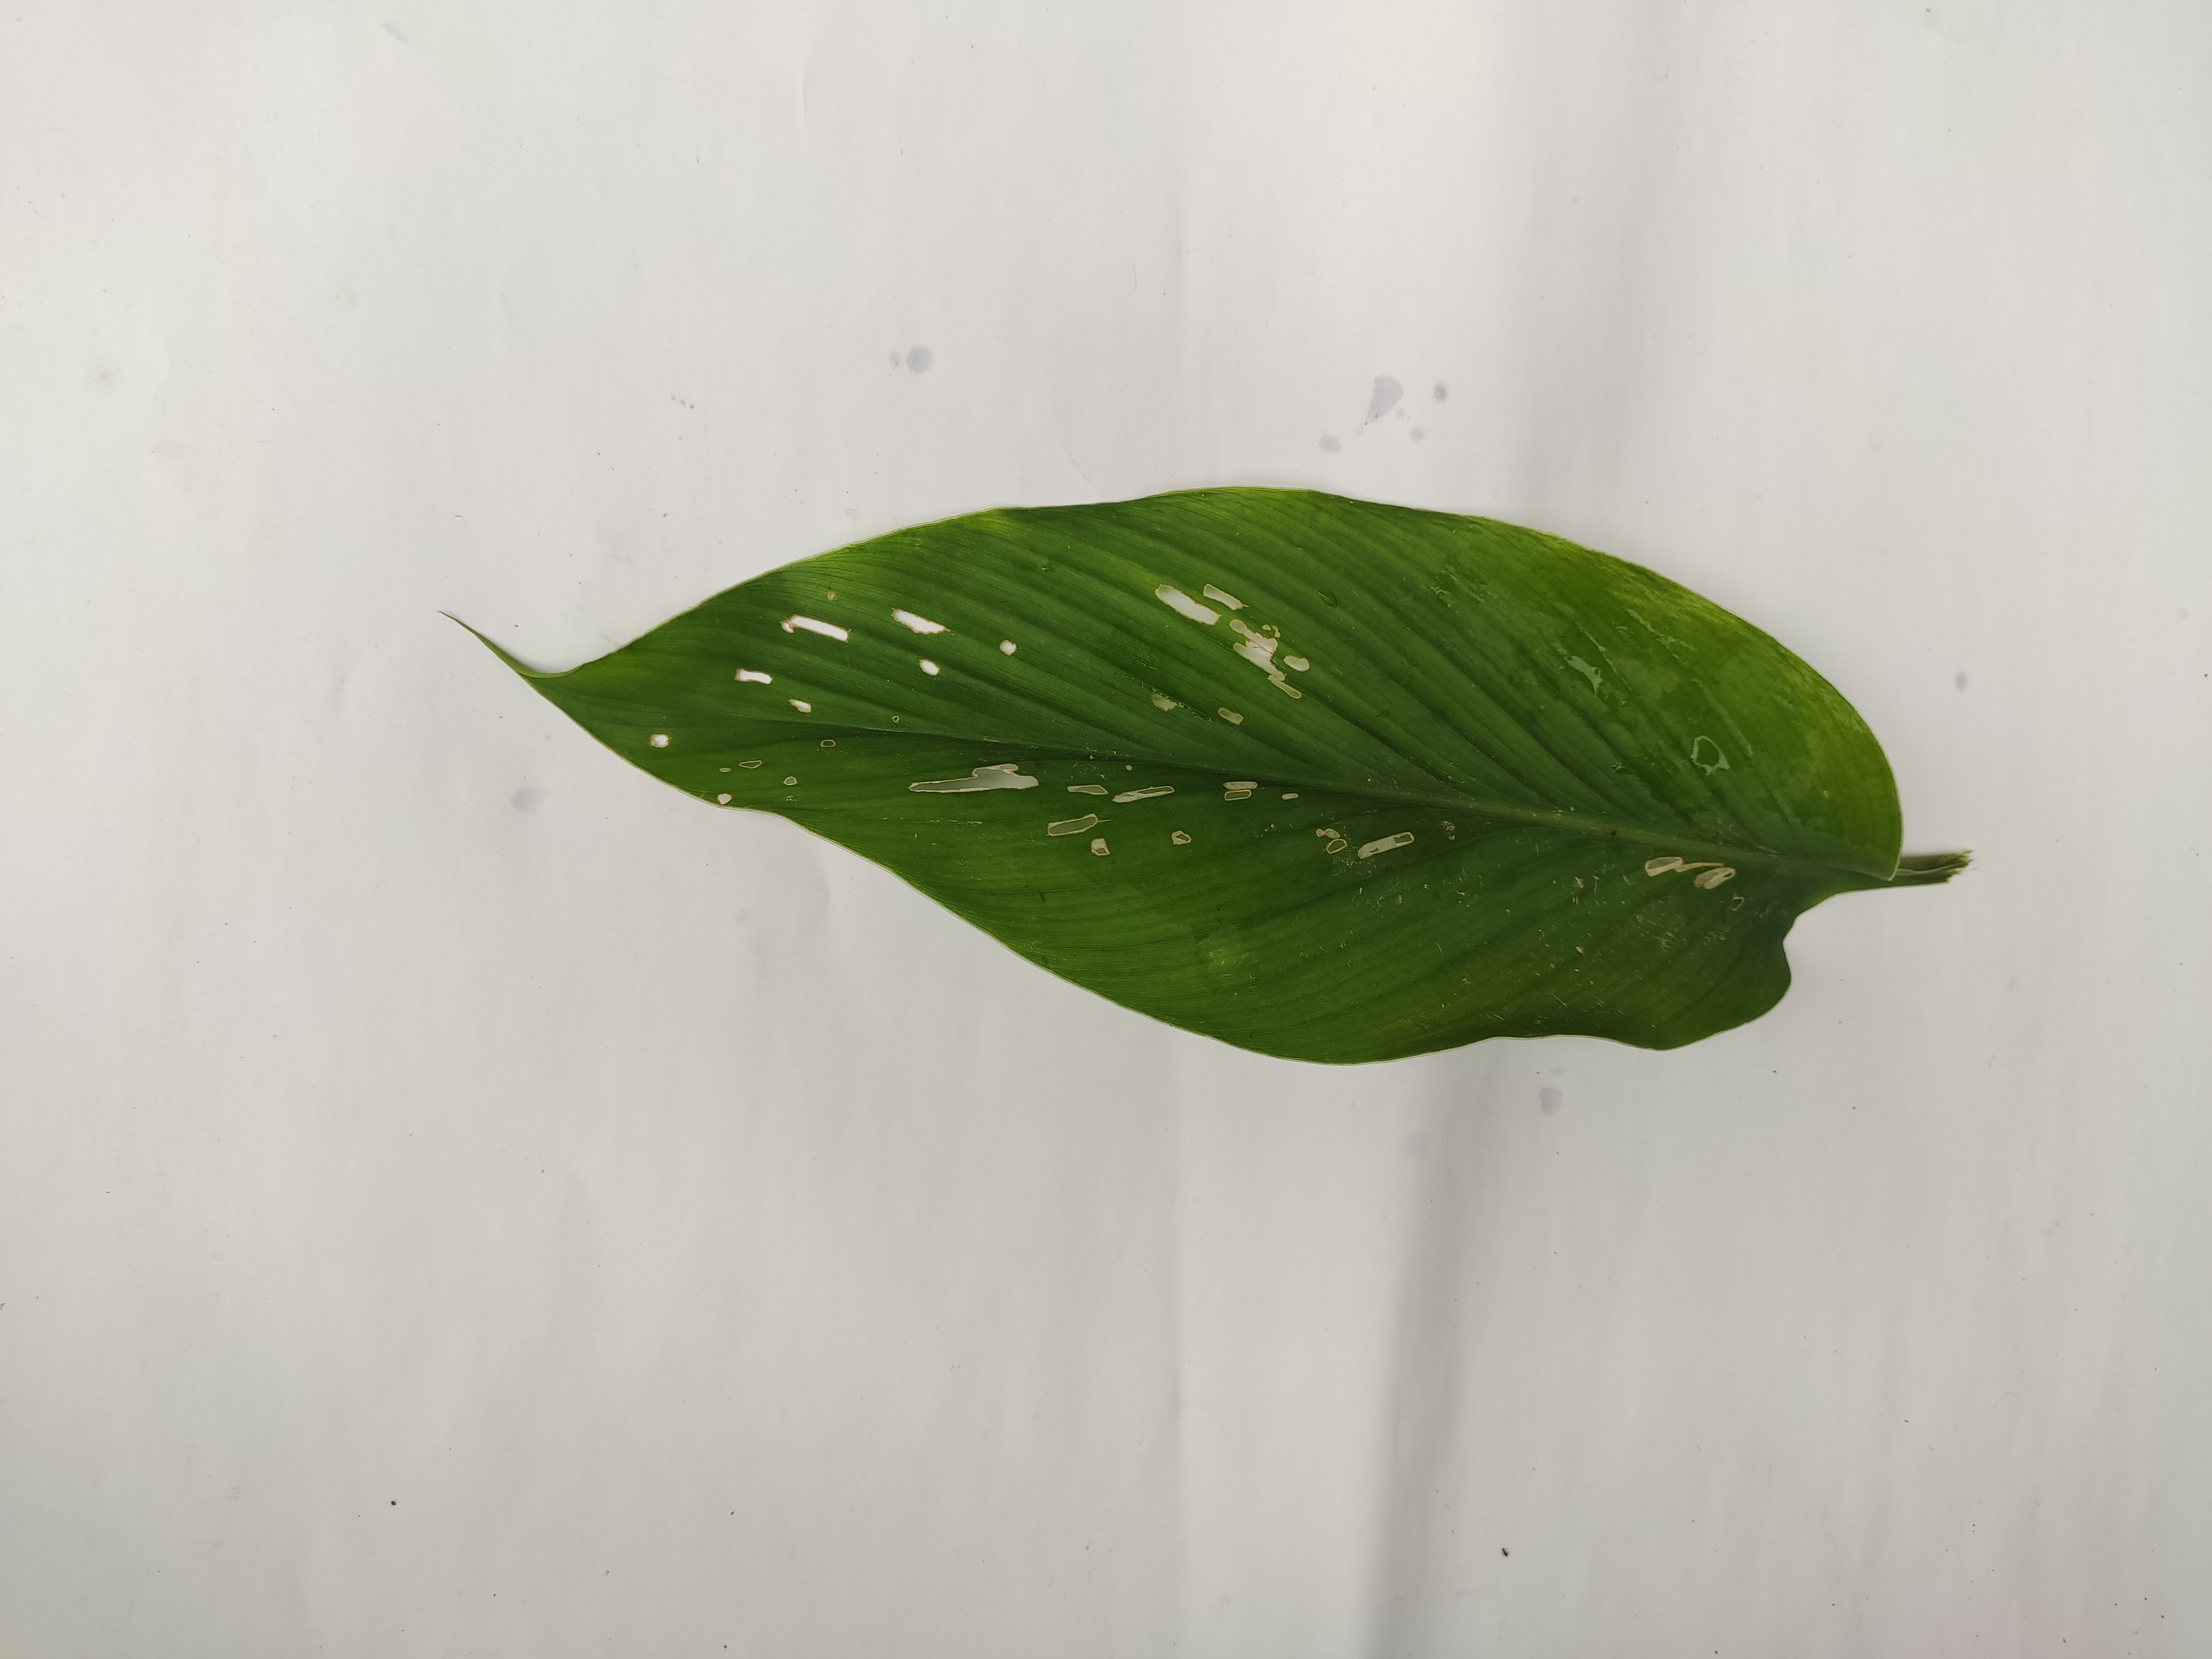
Label: Aphids_Disease